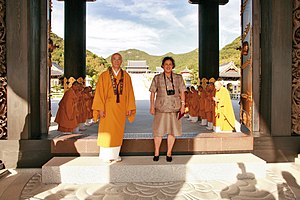
Sirindhorn / Liv
Prinsesse Sirindhorn med kamera og notesbog parat under besøg ved en buddhist-helligdom i Japan (2010)
"Prinsesse Maha Chakri Sirindhorn, født Prinsesse Sirindhorn Debaratanasuda Kitivadhanadulsobhak den 2. april, 1955, er den anden datter af Kong Bhumibol Adulyadej og Dronning Sirikit Kitiyakara. Thaier omtaler hende almindeligvis som Phra Thep, der betyder ""prinsesse engel"".